La razón de mi vida

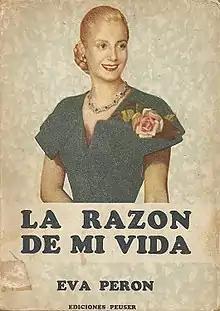
Book cover, first edition

La Razón de mi vida (literal translation: "The Reason for My Life") is the autobiography of Eva Perón, First Lady of Argentina from 1946 until her death in 1952. The book was published in 1951 shortly before Eva's death, and is considered a propagandistic piece for Peronism, the political movement her husband, Juan Perón, started. The book explains how things such as class differences, labor rights, gender roles, and unions work in a Peronist world. In 1952, after her death, the book became required reading for government employees.